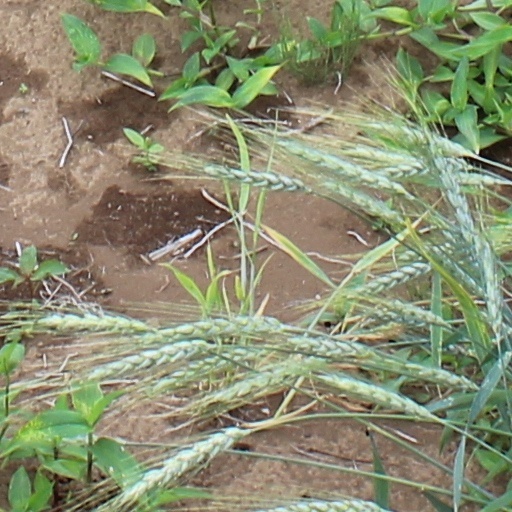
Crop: wheat